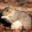
Label: squirrel